Hand-repique

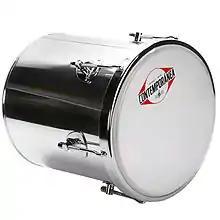
A hand-repique

The hand-repique is a percussion instrument originated in Brazil. It’s a small drum of cylindrical form, that can be made of wood, aluminum or acrylic. It’s played with the hands, both on the skin and its body. The hand-repique has a sharp sound and is used mainly to play Samba and its variants, such as Pagode. Its common role inside these genres is to increase the percussion section, filling up the spaces and playing the off-beats. It was invented by musician Ubirany, founder and percussionist with the band "Fundo de Quintal". The hand-repique is derived from another percussion instrument, the "Repinique". Ubirany started to use the repinique in its band but felt it was too uncomfortable to play, since this instrument is made to be originally played with a drumstick. So he adapted it, adding a few mufflers on the inside, lowering the hoop and taking the bottom skin off it. It became so popular that it began to be produced by several manufactures (such as Gope, Contemporânea and Izzo), evolving away from the original repinique.